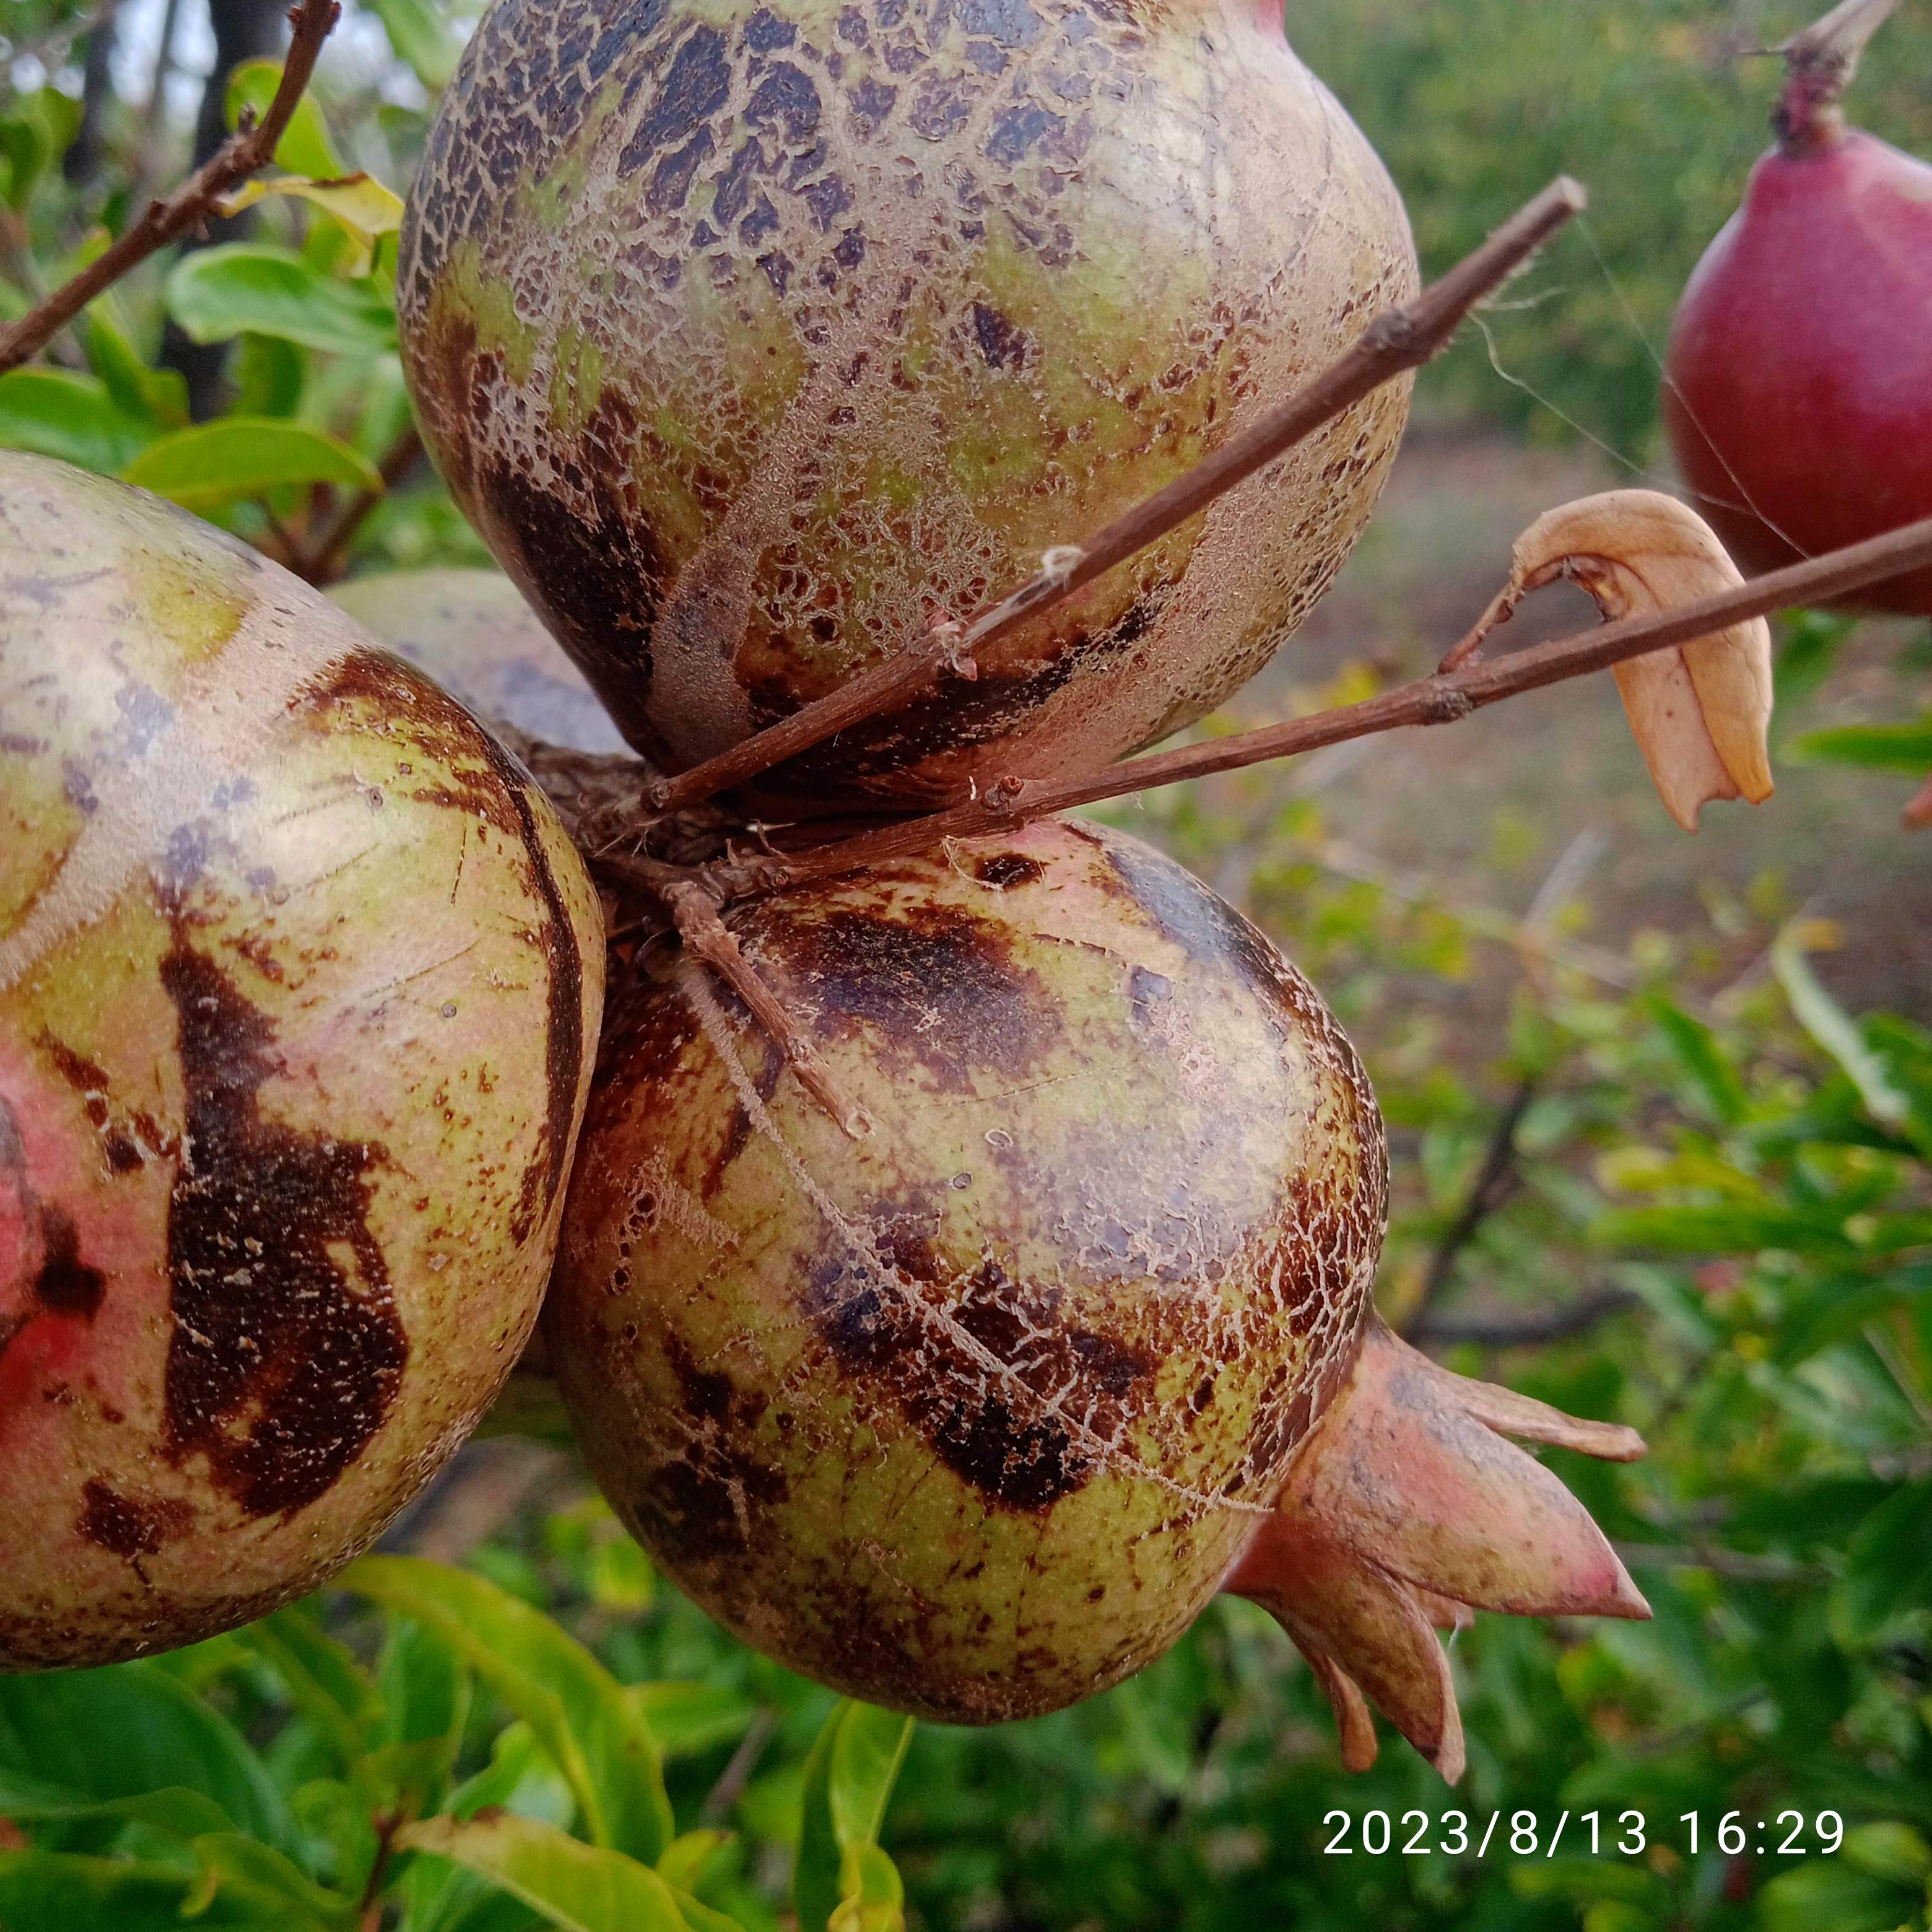
Label: Cercospora